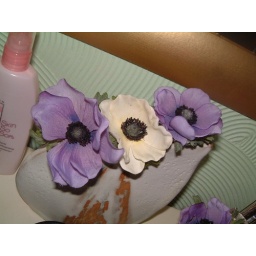
These flowers were on our wedding cake &amp;amp; the vase was made by a friend :)